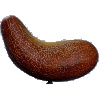
Label: Cucumber Ripe 1